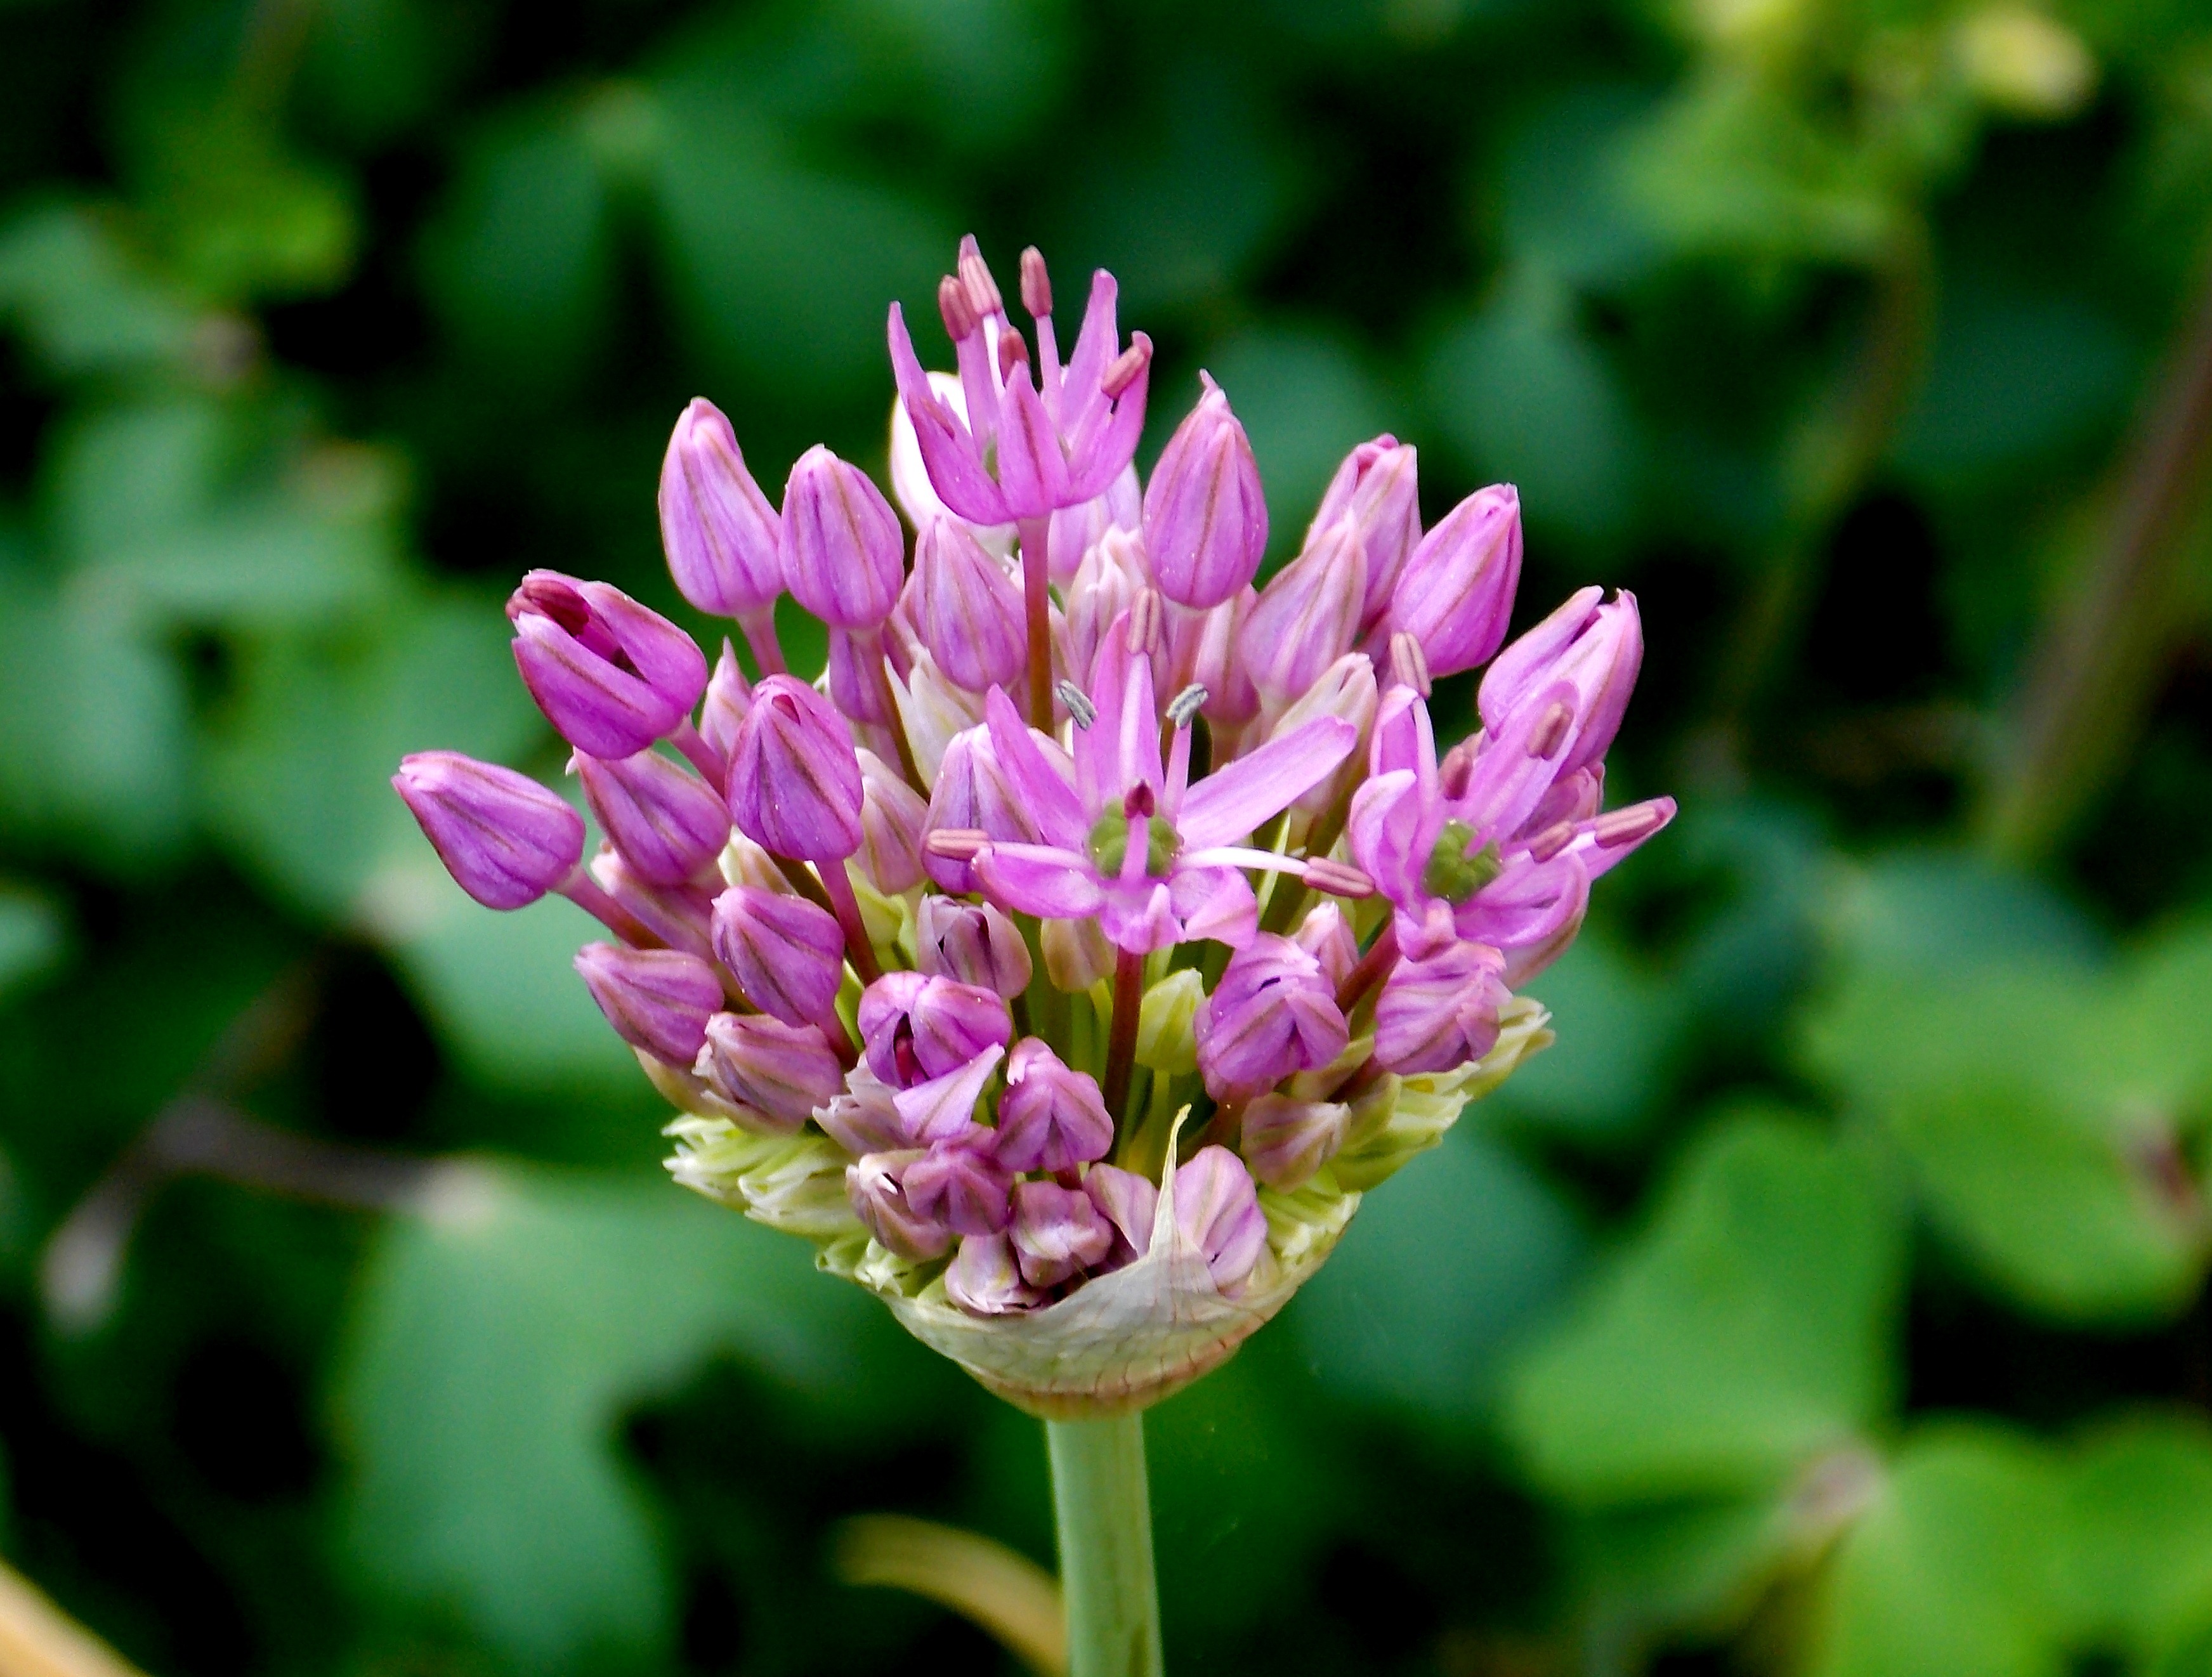
nature, blossom, plant, flower, petal, bloom, botany, garden, flora, clover, wildflower, bud, flower garden, spring flower, lupin, macro photography, ornamental plant, garden plant, flowering plant, ornamental onion, fr hlingsbl her, land plant, trim chive